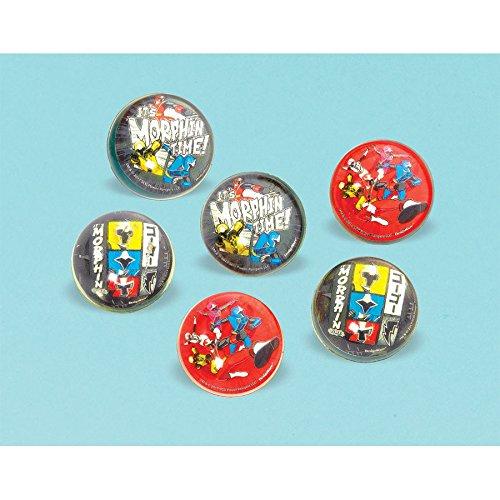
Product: Power Rangers Ninja Steel Bounce Ball, Party Favor
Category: Toys & Games | Party Supplies
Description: Transparent bounce balls featuring images inside of "Power Rangers Ninja Steel".
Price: $11.55
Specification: ProductDimensions:5.7x5.8x1.9inches|ItemWeight:8ounces|ShippingWeight:3.12pounds(Viewshippingratesandpolicies)|ASIN:B072C8X1PP|Itemmodelnumber:398025|Manufacturerrecommendedage:5yearsandup